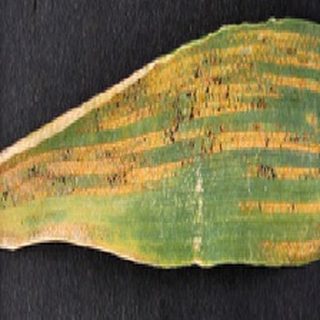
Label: wheat_yellow_rust